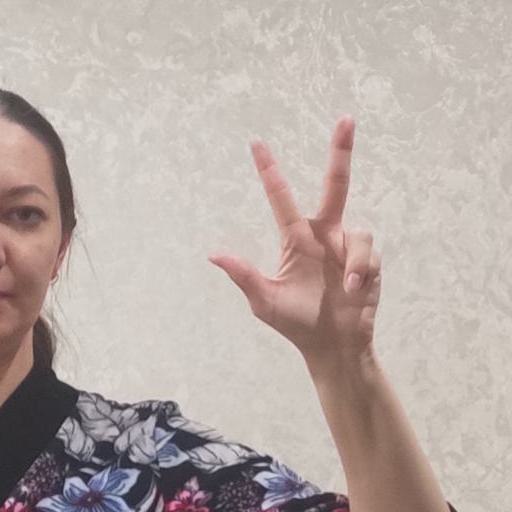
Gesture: three2